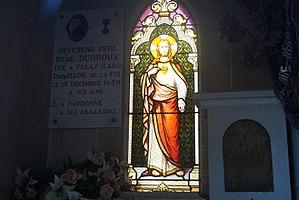
Chapelle du bienheureux René Dubroux au cimetière d'Haroué (Lorraine)
René Dubroux, né le 28 novembre 1914 à Haroué en Lorraine dans le diocèse de Nancy et mort assassiné le 19 décembre 1959 à Palay dans la province de Champasak au Laos, est un missionnaire catholique français martyr du Laos qui a été béatifié le 11 décembre 2016.